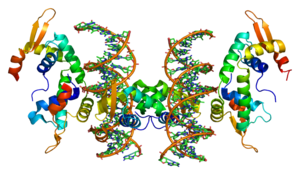
La séquence codante d’un gène, est la partie de l’ADN ou de l’ARN d'un gène, composée des exons, traduite en protéine. Elle ne représente donc qu'une partie du gène duquel elle provient, de même que de l'ARNm dans laquelle elle est inscrite.